Richard Dawkins

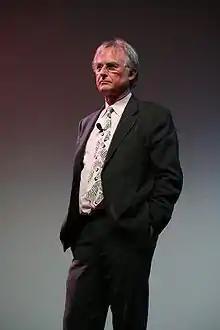
At the University of Texas at Austin, March 2008

Dawkins is best known for his popularisation of the gene as the principal unit of selection in evolution; this view is most clearly set out in two of his books: